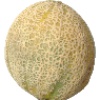
Label: Cantaloupe 2